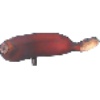
Label: Banana Red 1